Vinkenti Peev

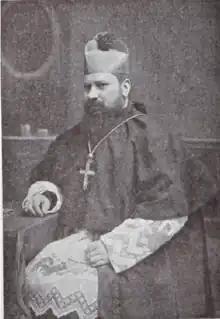

Vinkenti Peev was a Bulgarian Catholic priest, Capuchin friar and Vicar Apostolic of the Roman Catholic Diocese of Sofia and Plovdiv.